Ahmed Asmat Abdel-Meguid

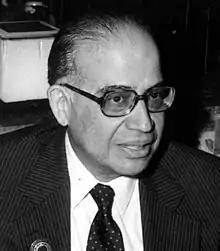
Abdel-Meguid in 1972

Ahmed Asmat Abdel-Meguid (‎; 22 March 1923 – 21 December 2013) was an Egyptian diplomat. He served as the Foreign Minister of Egypt between 1984 and 1991, and as the Secretary-General of the Arab League from 1991 until 2001.